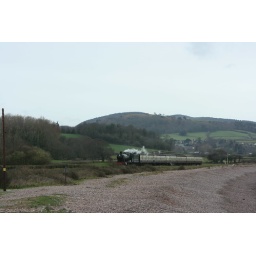
Up train by the beach